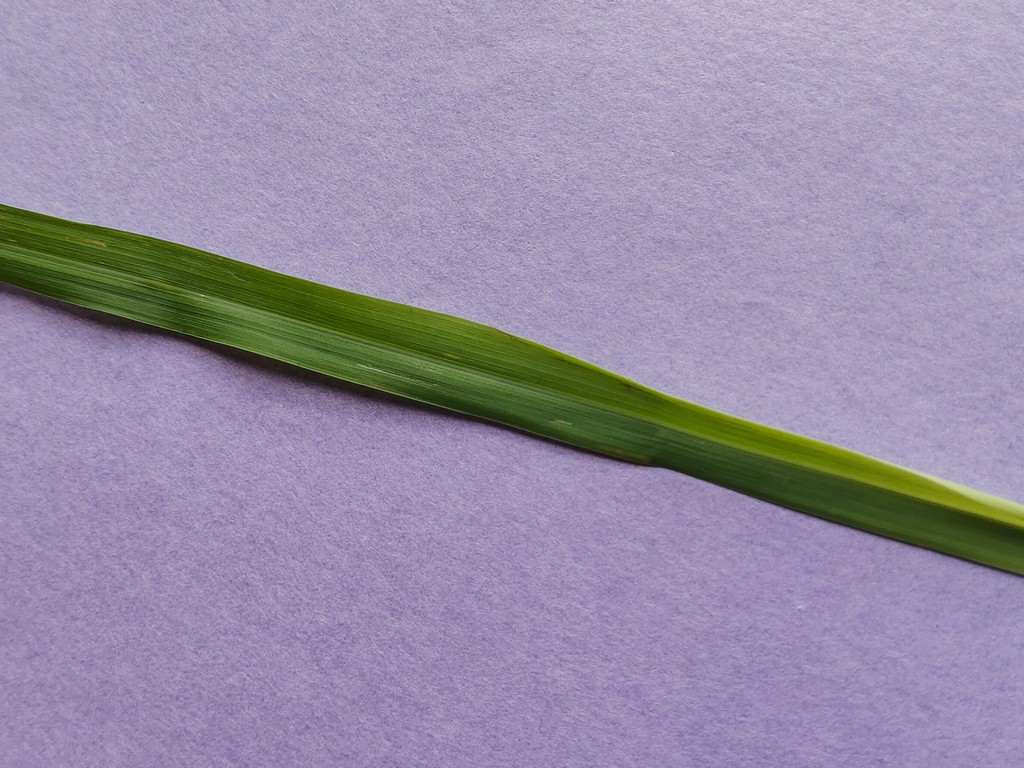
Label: Healthy